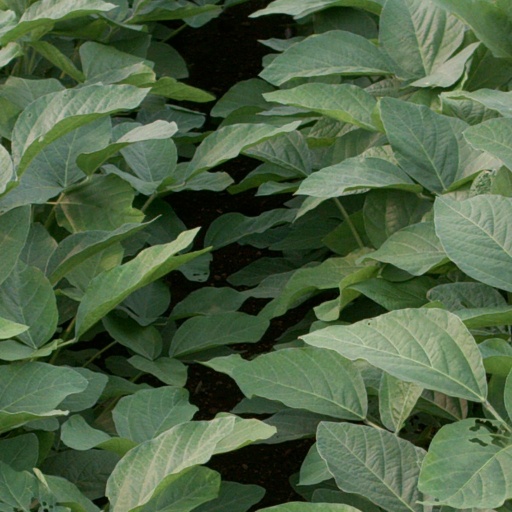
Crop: soybean